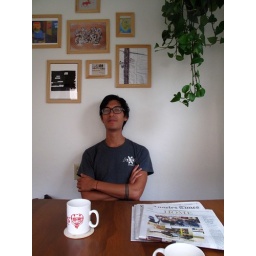
Sunday morning with Kurt, in his kitchen table nookSan Diego, California